Feminism of Madonna

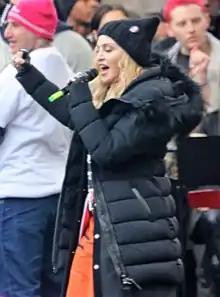
Madonna at 2017 Women's March

American singer-songwriter Madonna is seen by some as a feminist icon. Throughout best part of her career, Madonna's forays into feminism, womanhood and media representation of women have sparked discussions among numerous feminist scholars and commentators worldwide. She has also been noted for her advocacy of women's rights.